KWWL (TV)

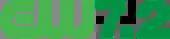
KWWL-DT2's logo as a CW affiliate; used from 2016 until 2021.

In April 2016, KWWL announced that they would add programming from The CW on KWWL-DT2 beginning on September 12, 2016. At the same time, KWWL-DT2 ended its seven-year affiliation with This TV. This resulted in an affiliation swap between KWWL-DT2 and Iowa City-based KWKB (channel 20), the Cedar Rapids market's former CW affiliate, which then became the This TV affiliate for the Cedar Rapids market.